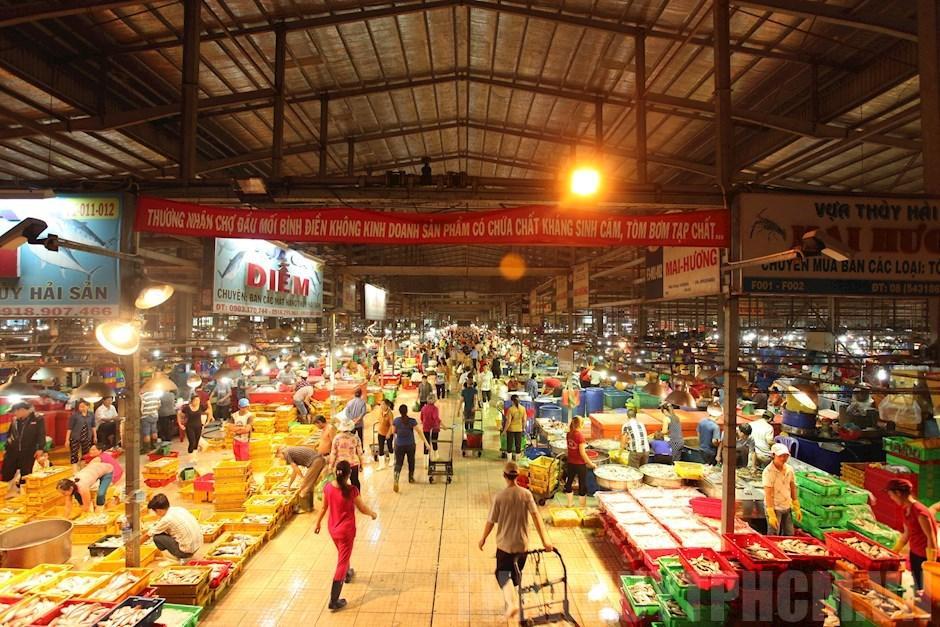
có nhiều người đang xuất hiện bên trong khu chợ